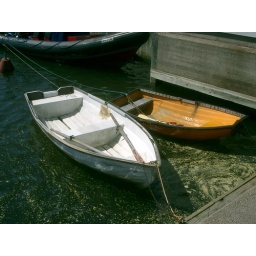
boats in green water